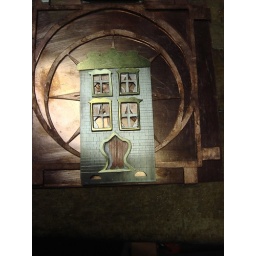
And the door and window frames are in a contrasting brass.